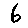
Label: 6